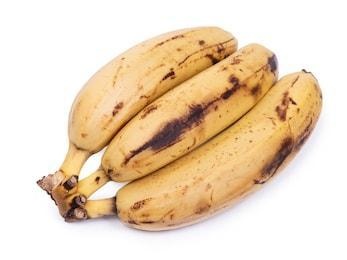
Label: banana